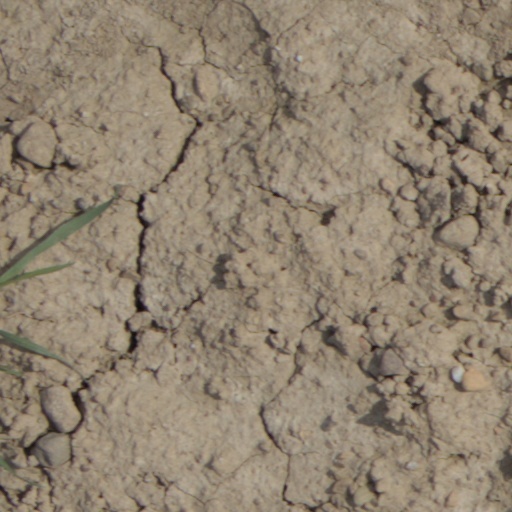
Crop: wheat